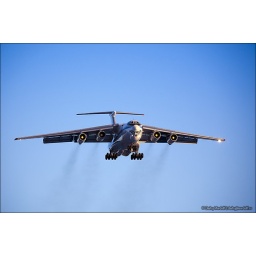
Jet airplane flying in blue sky